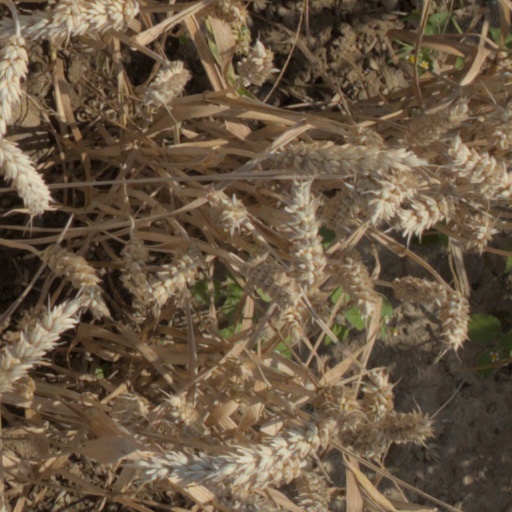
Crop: wheat